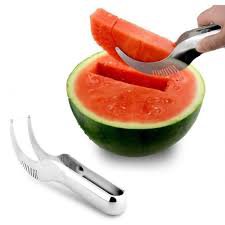
Label: Watermelon